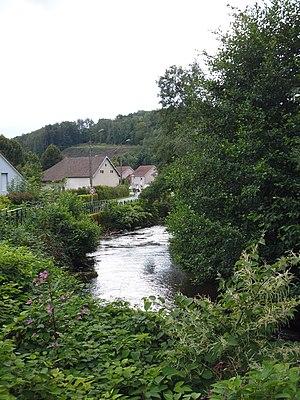
Vue du Rahin à Plancher-Bas (angle rue Général-Brosset / rue du 19 mars 1962).
Émile Desloye, ancien élève du lycée de Besançon et de l'Ecole des Chartes, est un homme politique et industriel français, né le 8 juillet 1836 à Plancher-Bas et décédé le 2 février 1892 dans la même commune.